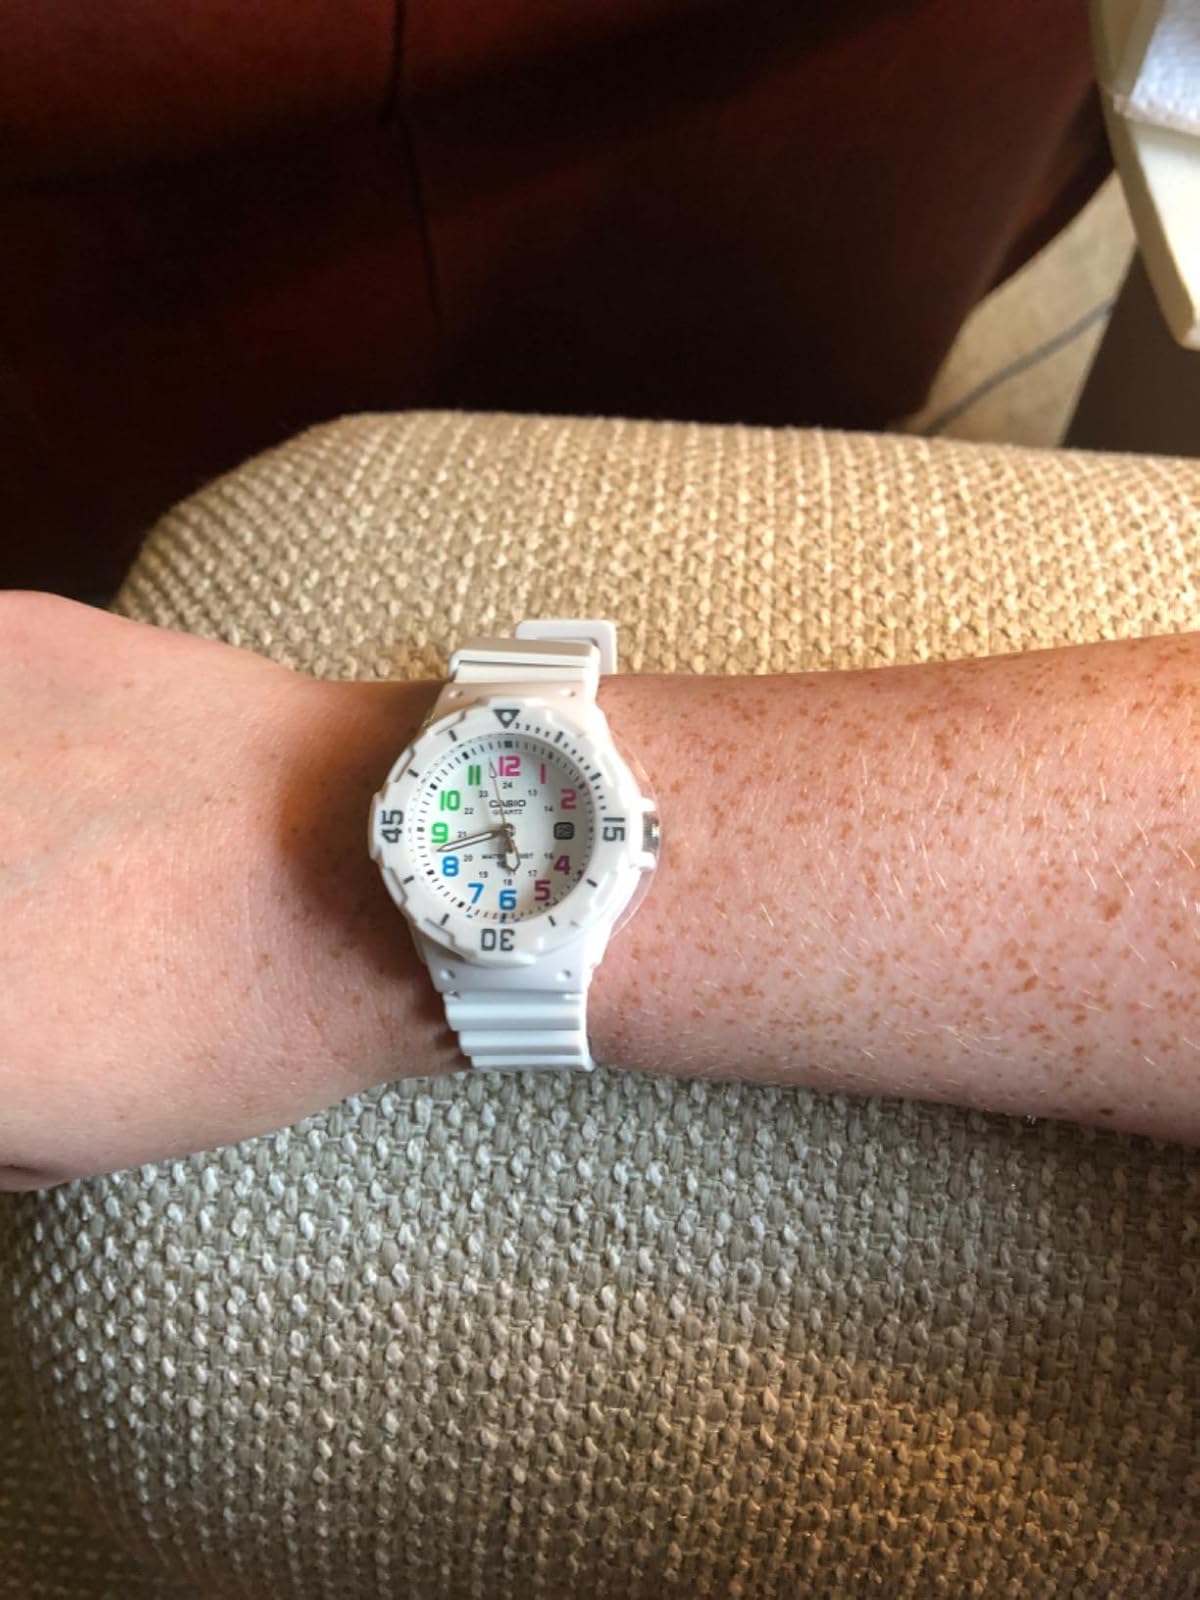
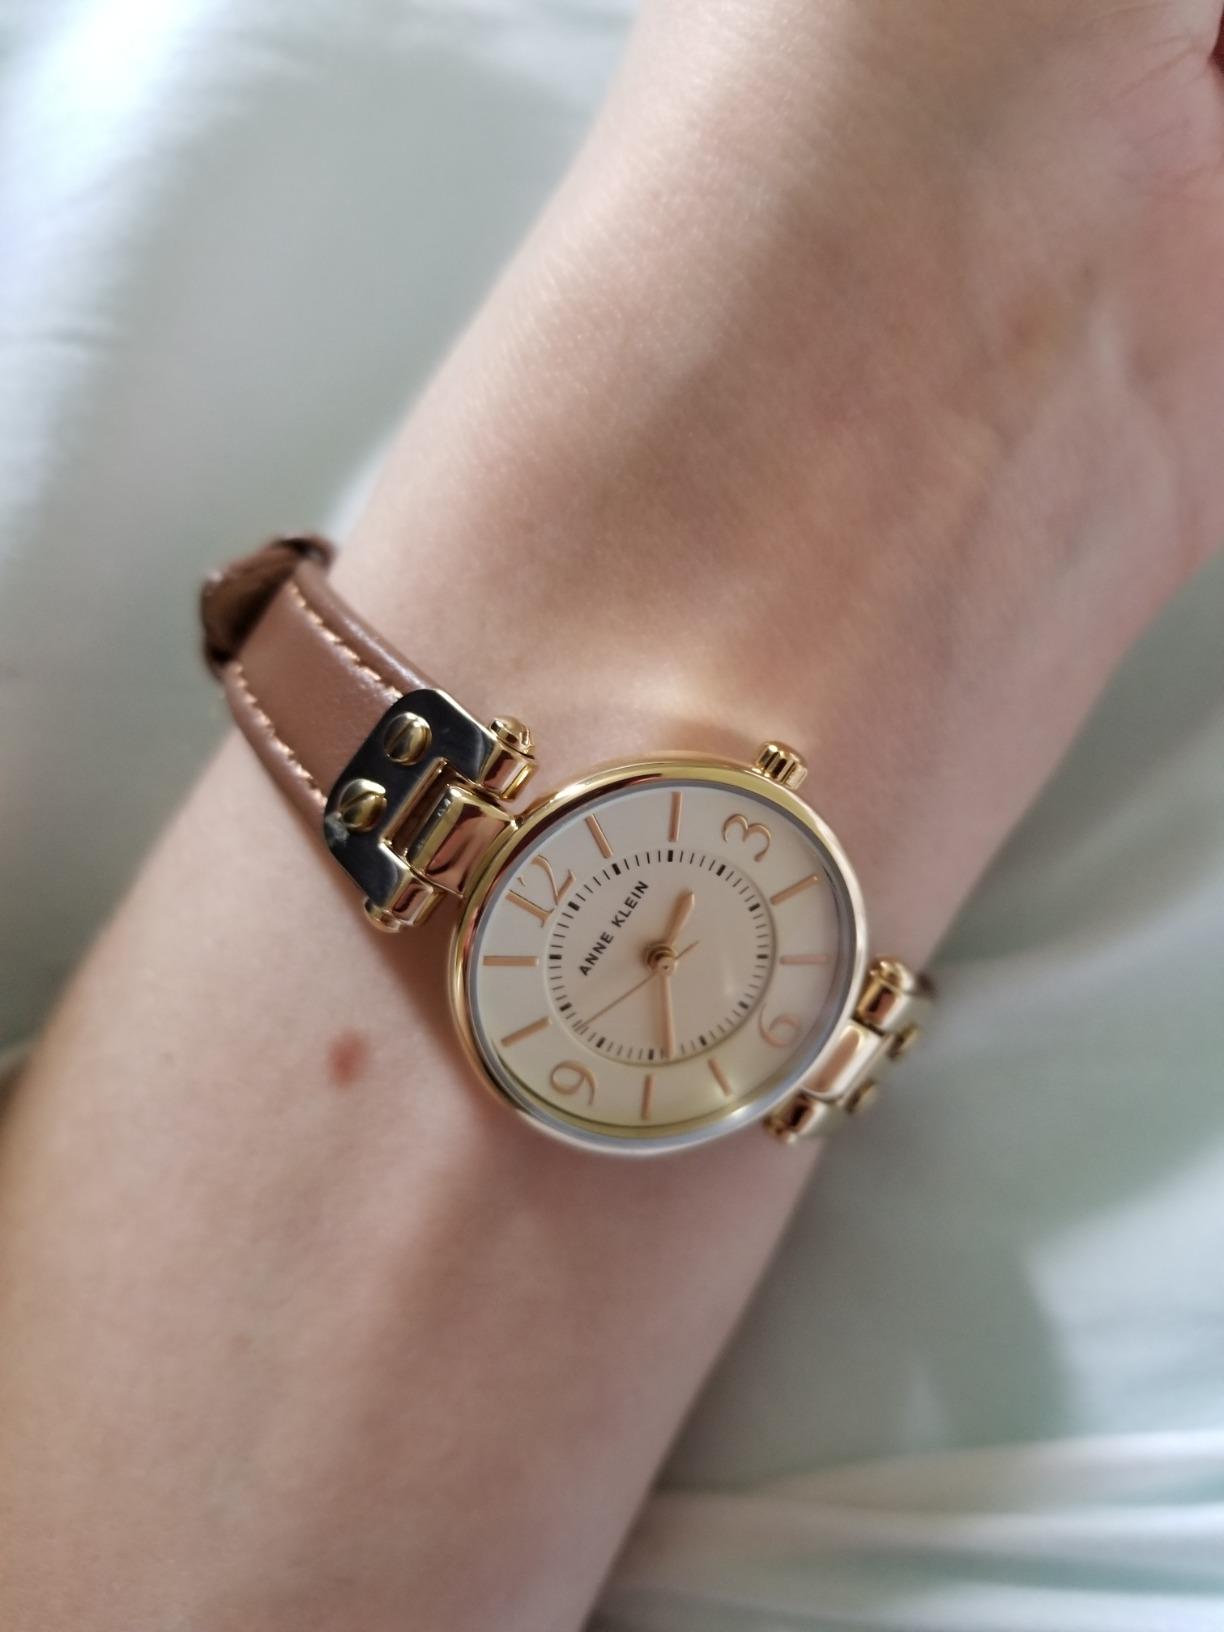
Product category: accessories_watch
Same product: no